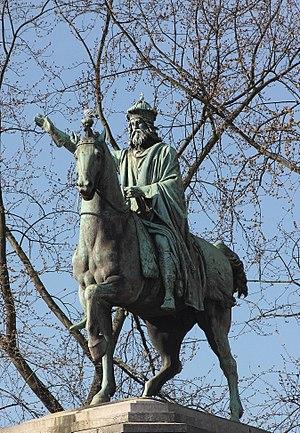
Statue de CharlemagneLëtzebuergesch: Statu vum Karel dem Groussen
Cet article recense les statues équestres en Belgique.